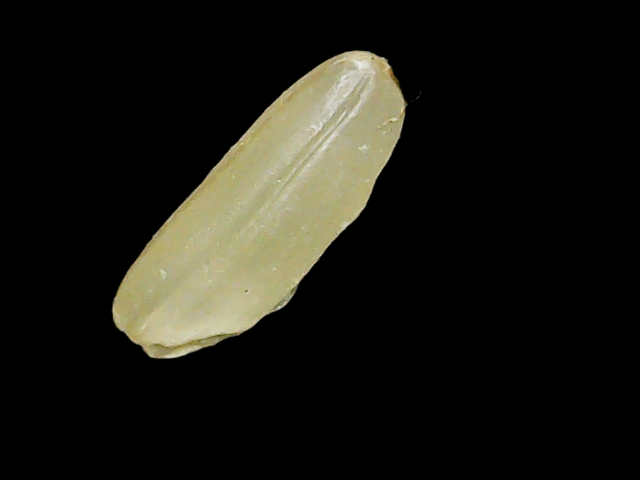
Rice variety: Binadhan17